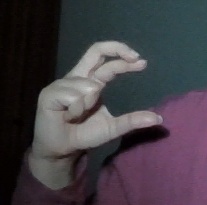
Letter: thal